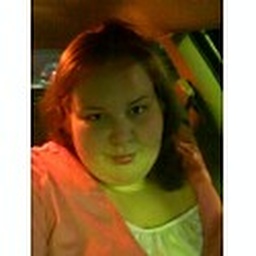
in the car comming home